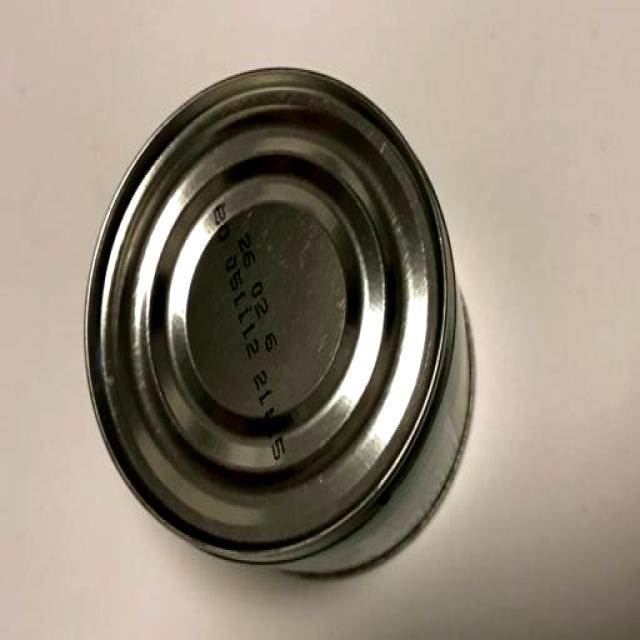
Label: Metal